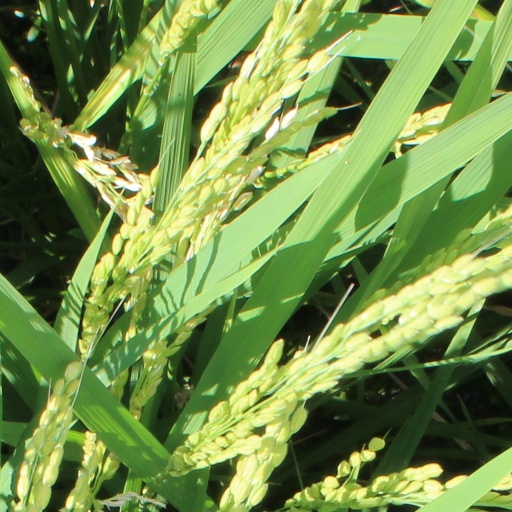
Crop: rice